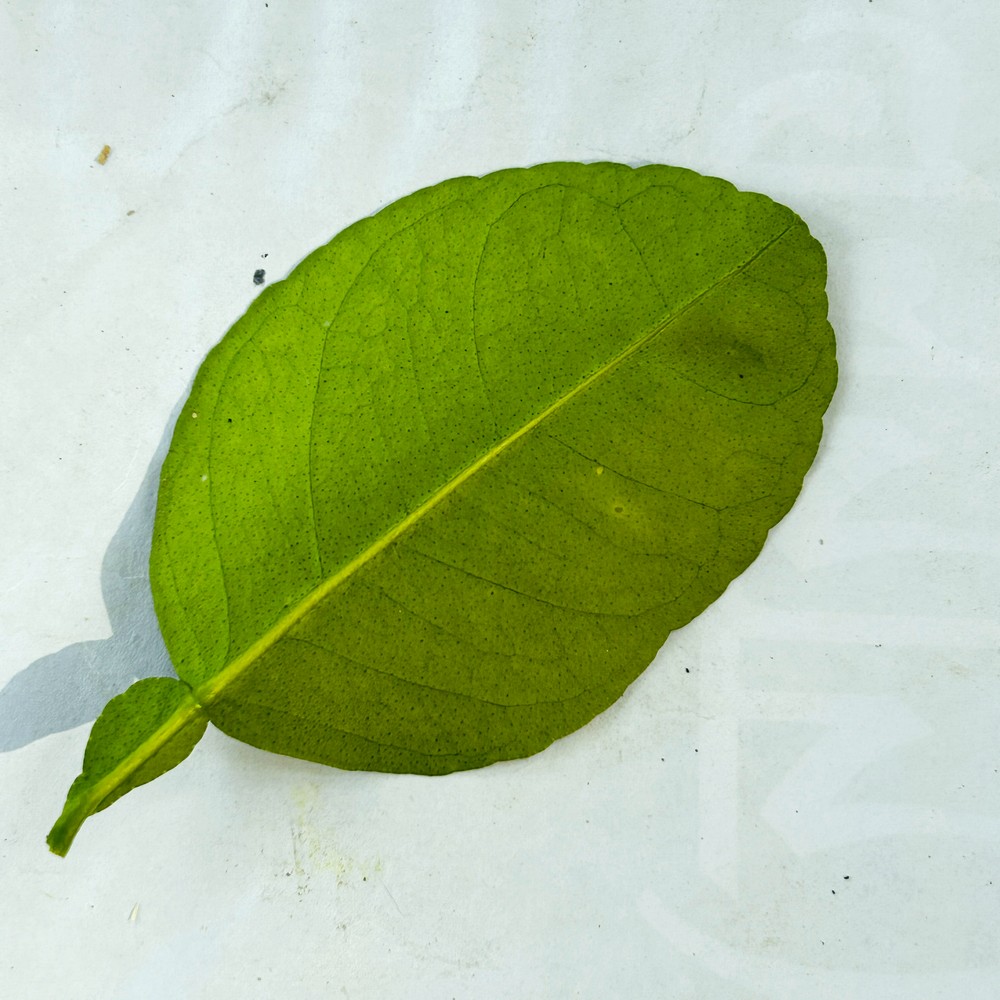
Label: Healthy Leaf